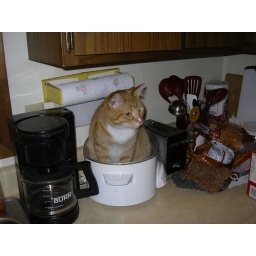
This is our cat Rufus. What he is doing in our crock pot , I have no idea .